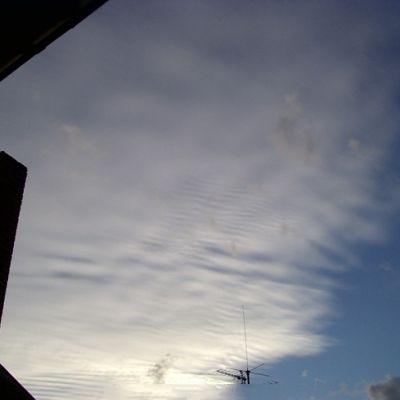
Cloud type: Cirrostratus (Cs)